Education in Germany

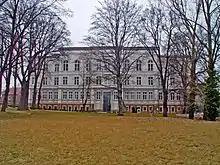
St. Afra is one of few specialist schools that serve only gifted children.

Most German children with disabilities attend a school called or (special school) that serves only such children. There are several types of special schools in Germany such as: